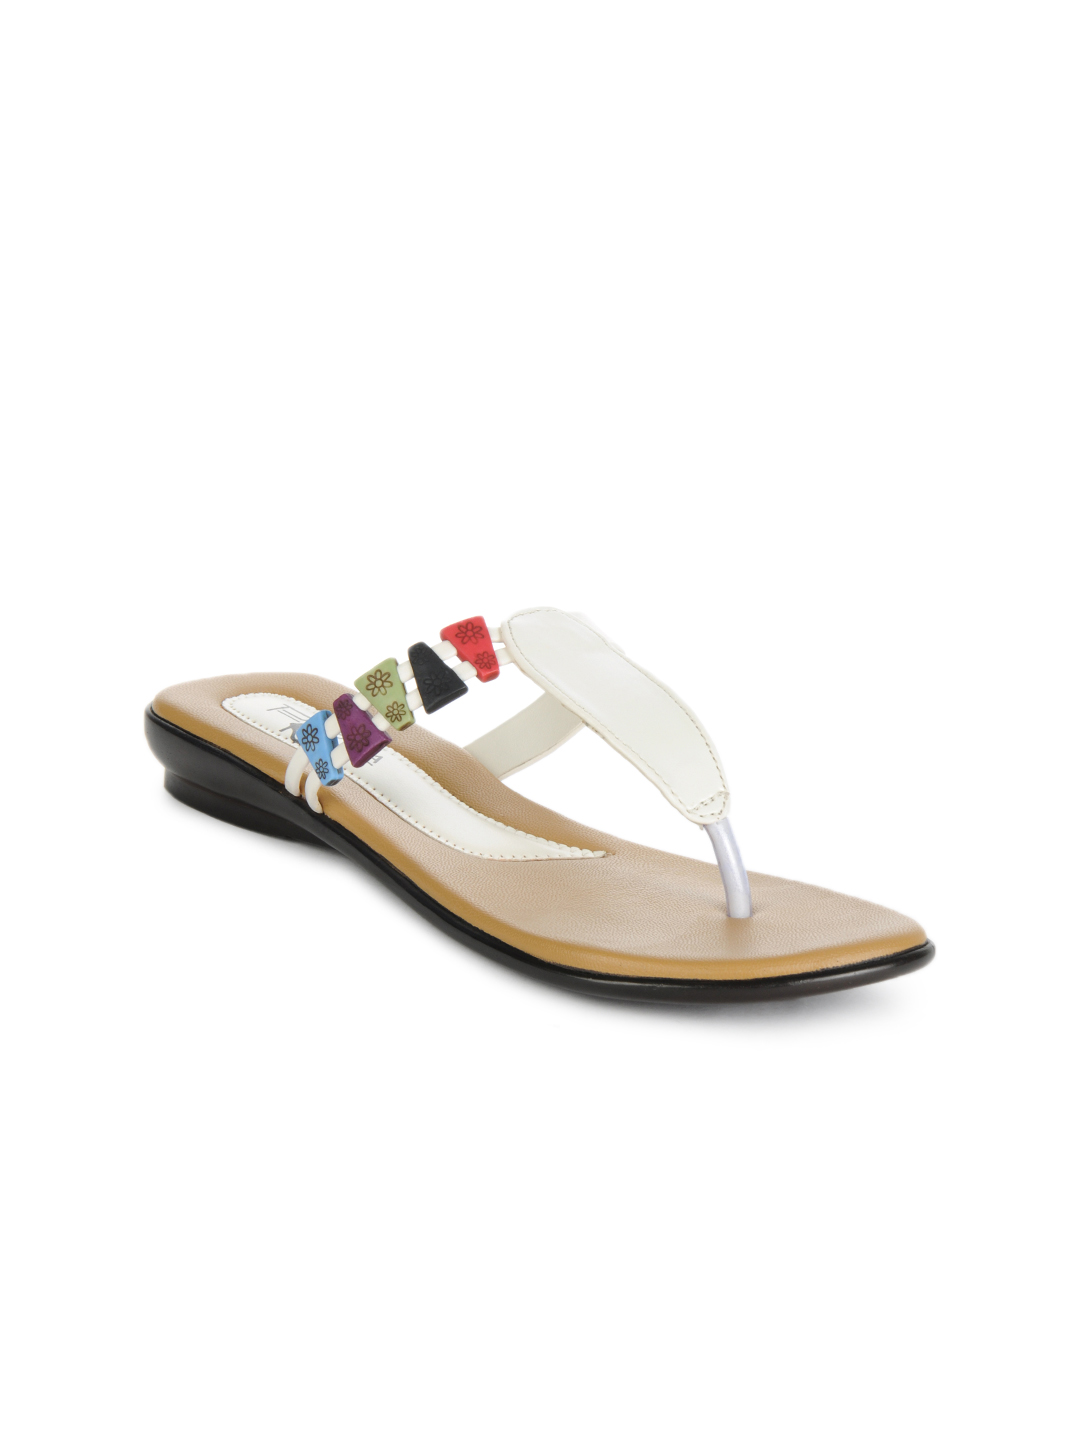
Portia Women White Flats
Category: Footwear / Shoes / Heels
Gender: Women
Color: White
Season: Winter 2012
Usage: Casual